The Twins, Hong Kong

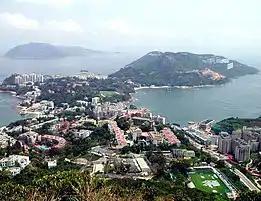
View of Stanley Peninsula from The Twins

The Twins are two peaks of similar height lined up from north to south. The Southern Twin is the taller mountain at in height, while the Northern Twin stands at . To the north of the Twins lies another prominent hill called Violet Hill.